Saroja Vaidyanathan

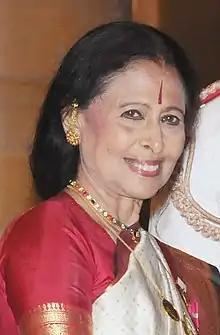
Vaidyanathan in 2013

Saroja Vaidyanathan (19 September 1937 – 21 September 2023) was an Indian choreographer, guru, and notable proponent of Bharatanatyam. She was conferred the Padma Shri in 2002 and the Padma Bhushan in 2013 by the Government of India.